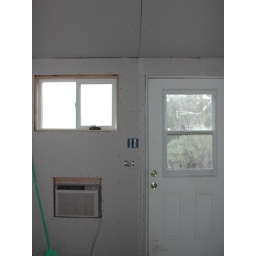
Looking at the side door and window in the living area